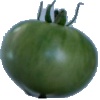
Label: Tomato not Ripened 1